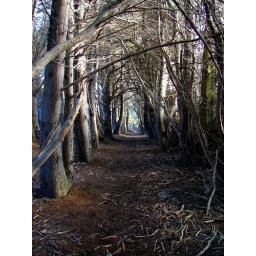
Tunnel of trees on part of the trail above the beach just north of San Simeon Pier. San Simeon, California.